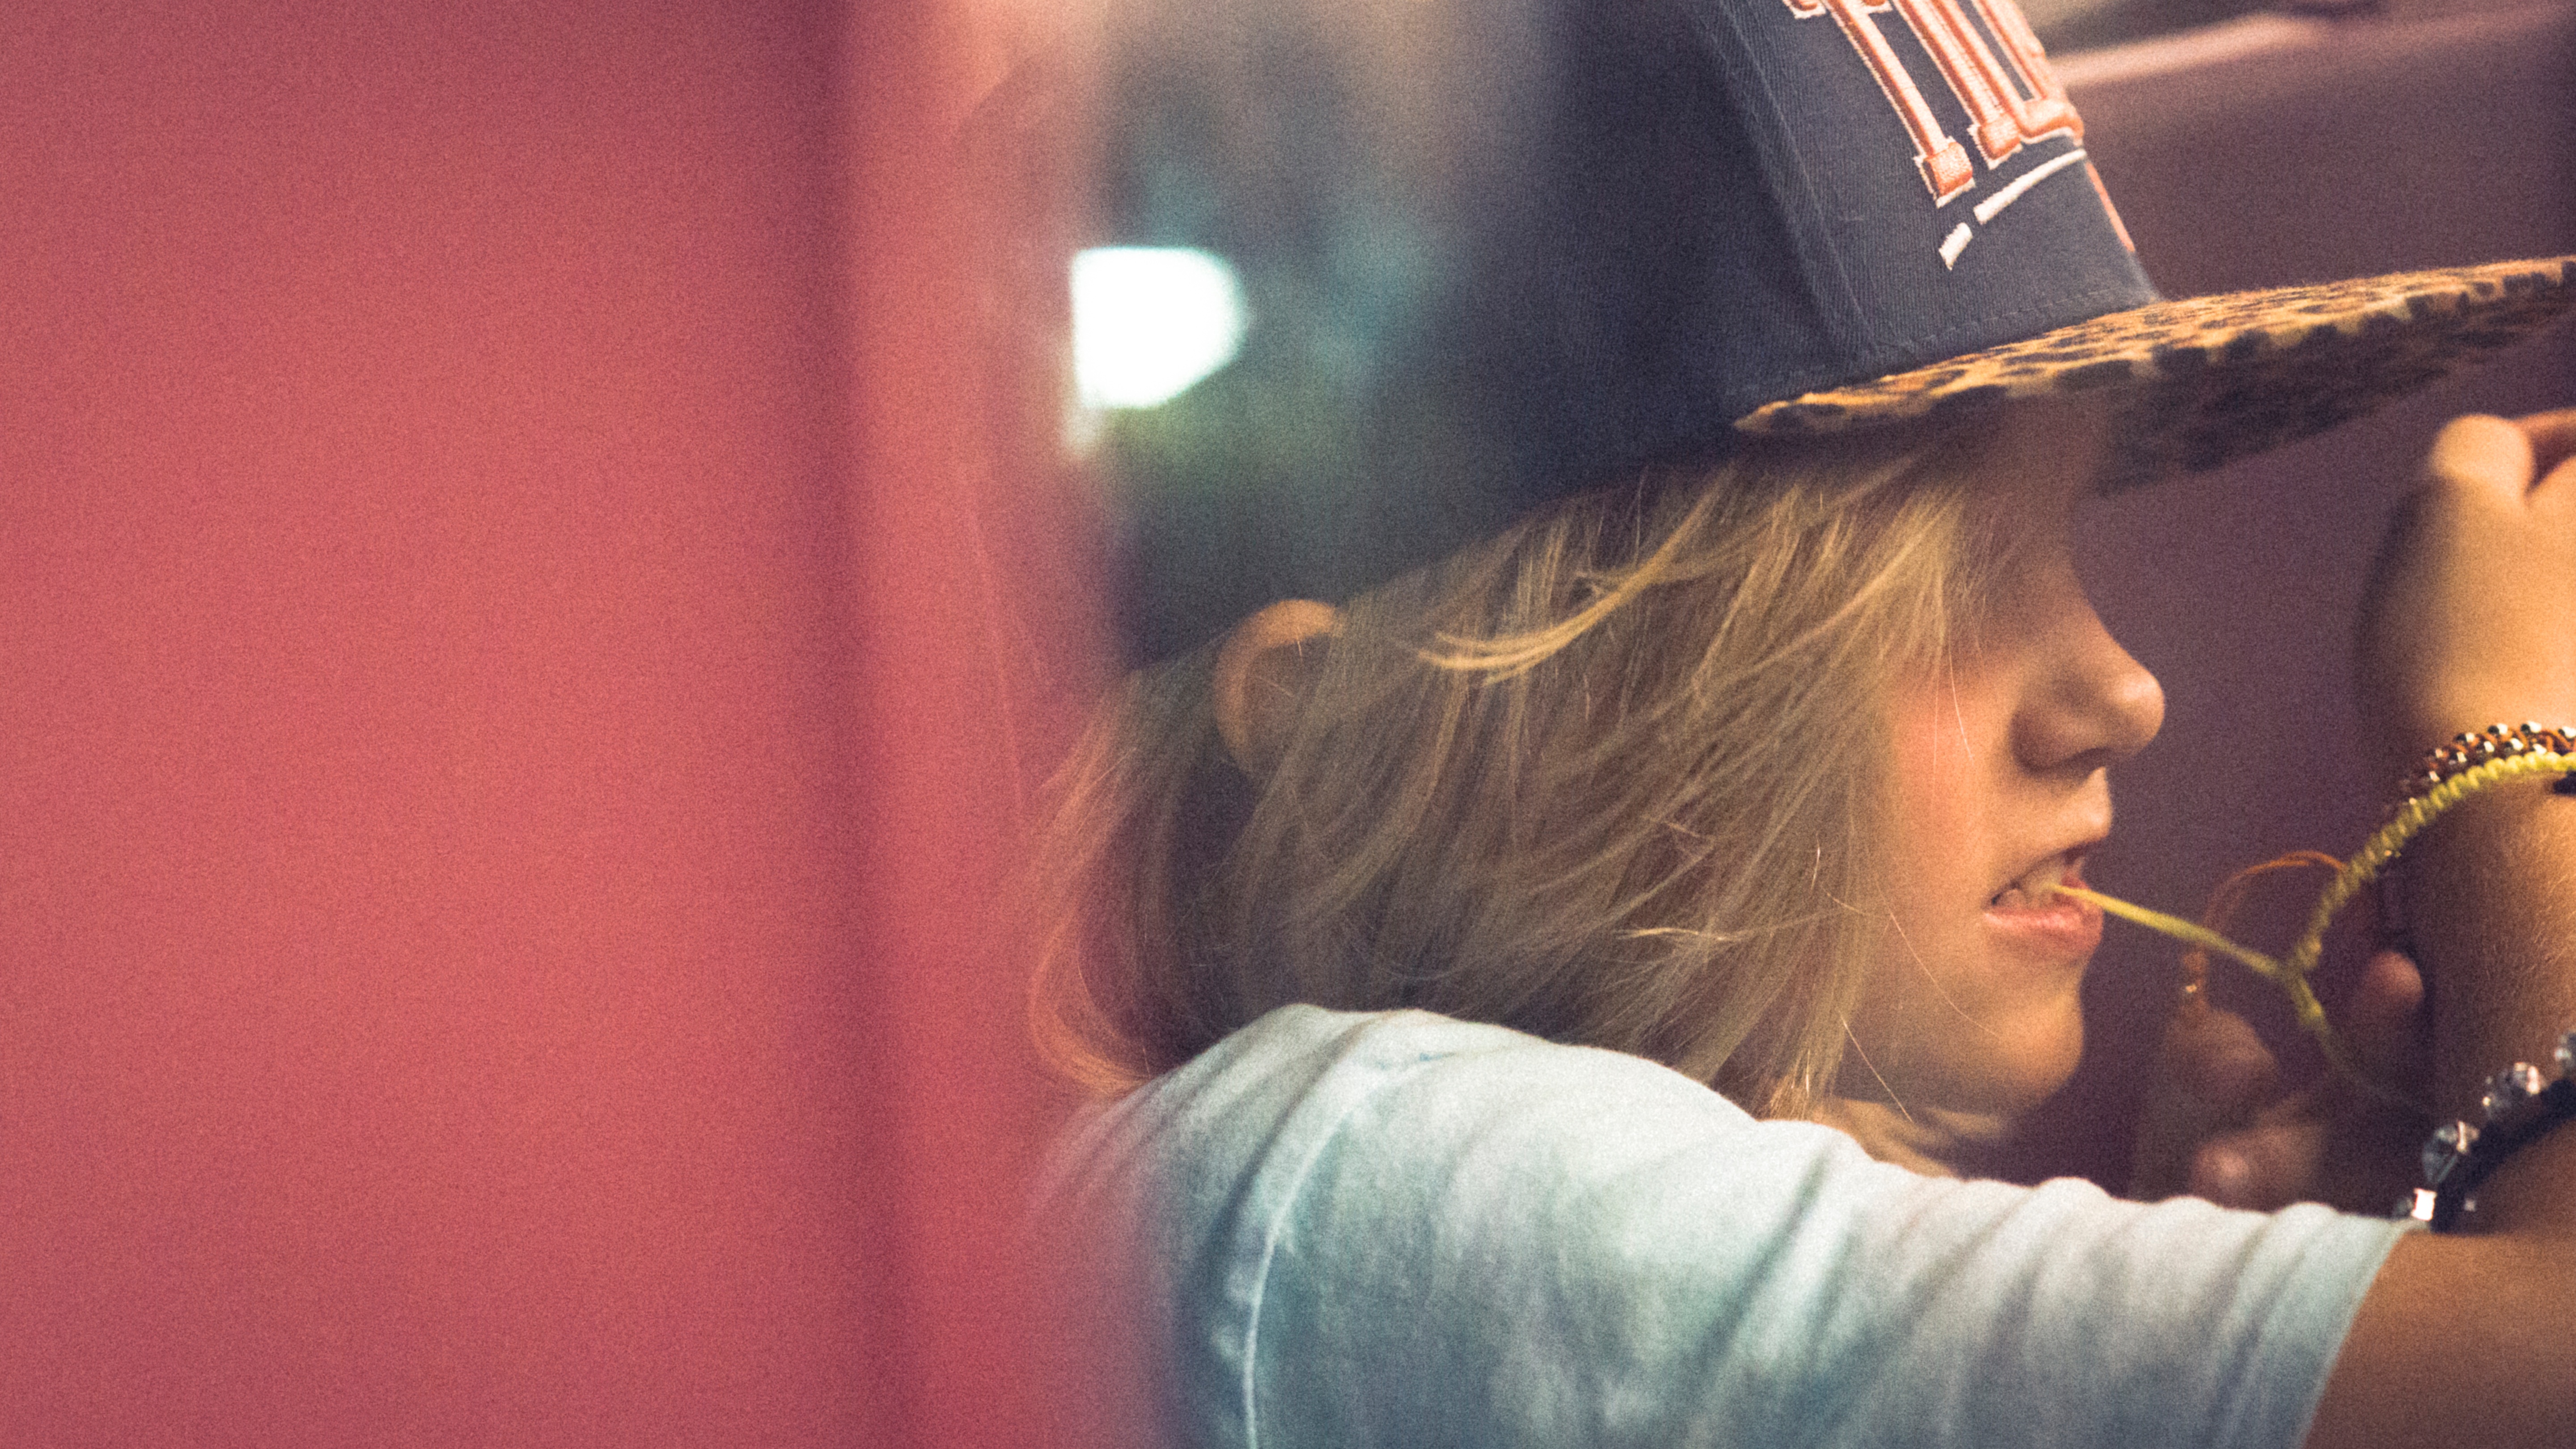
person, girl, photography, red, color, lady, smile, fun, singing, emotion, interaction, human action